Joseph O'Conor

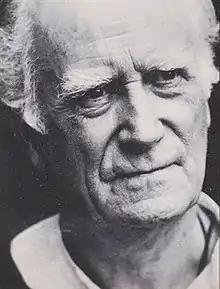

O'Conor was born in Dublin on 14 February 1916, the son of Frances (née Call) and Daniel O'Conor. His family moved to London, where he attended the Cardinal Vaughan Memorial School, the University of London and RADA. He made his professional stage debut in 1939 playing Flavius, Trebonius, and Titinius in a modern-dress production of "Julius Caesar" at the Embassy Theatre, and subsequently at His Majesty's Theatre. Also in 1939 he married Naita Moore; they had two children.